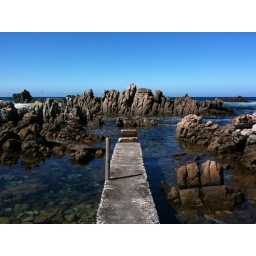
Small path out in between rocks in the ocean in Kleinmond